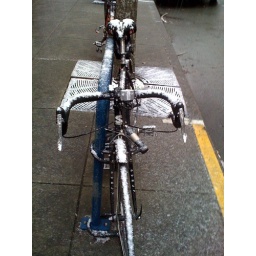
Thank the universe for bus 43. Not abt to continue bike ride in this.